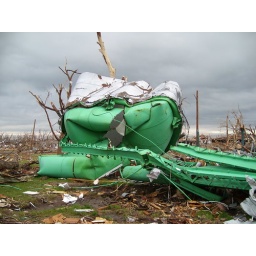
This is a picture of the water tower at the Big Well in Greensburg Kansas.